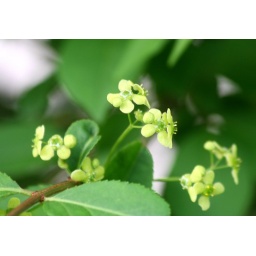
tiny green flowers in the burning bush